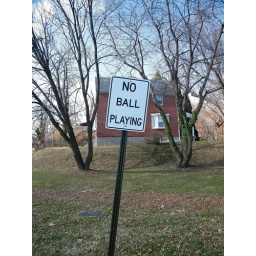
These signs were everywhere. I don't understand what the neighborhood has against ball playing.